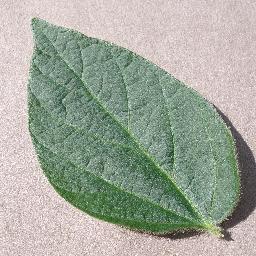
Label: Soybean___healthy